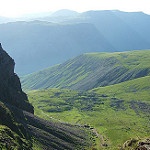
Label: mountain